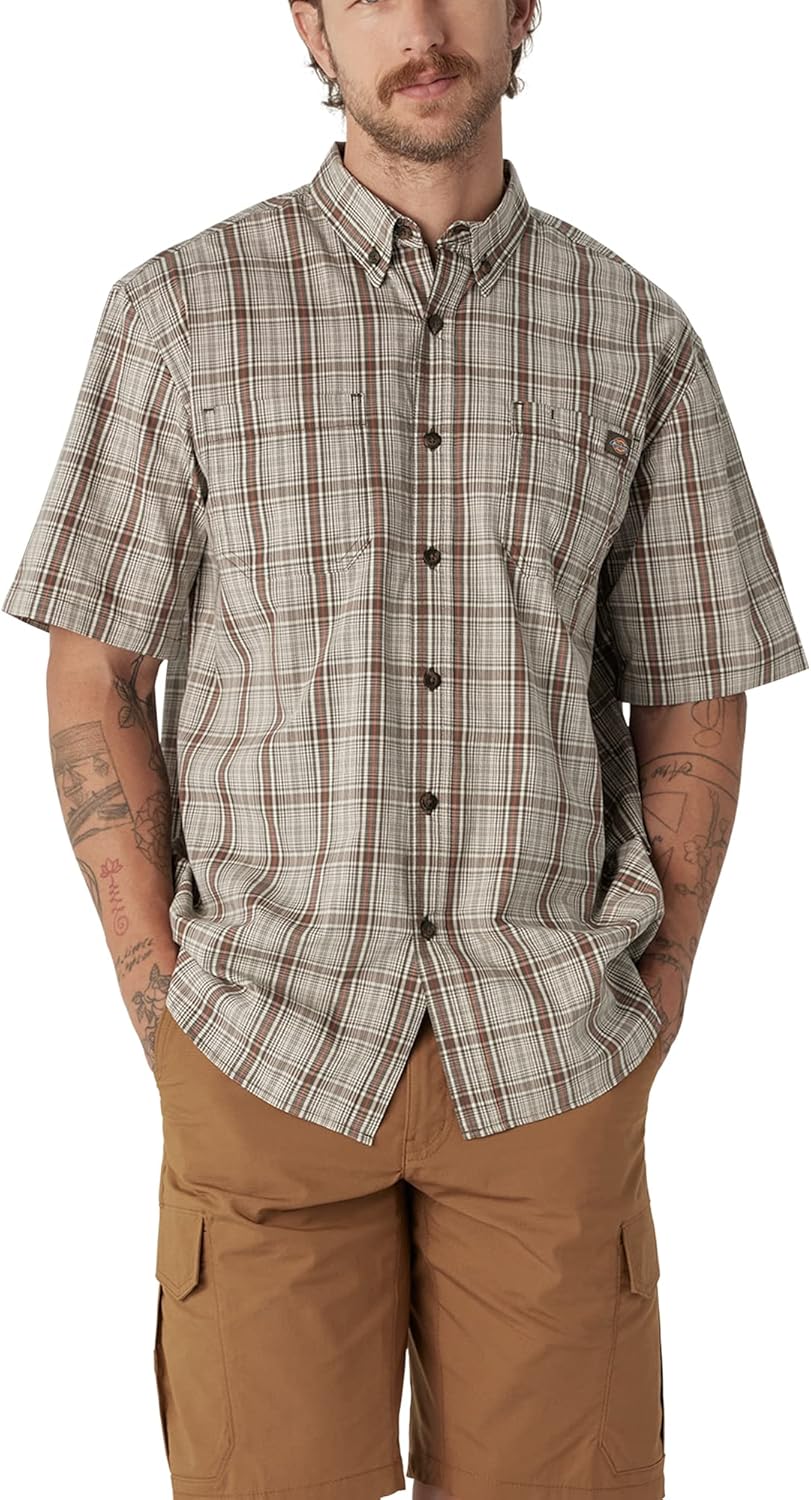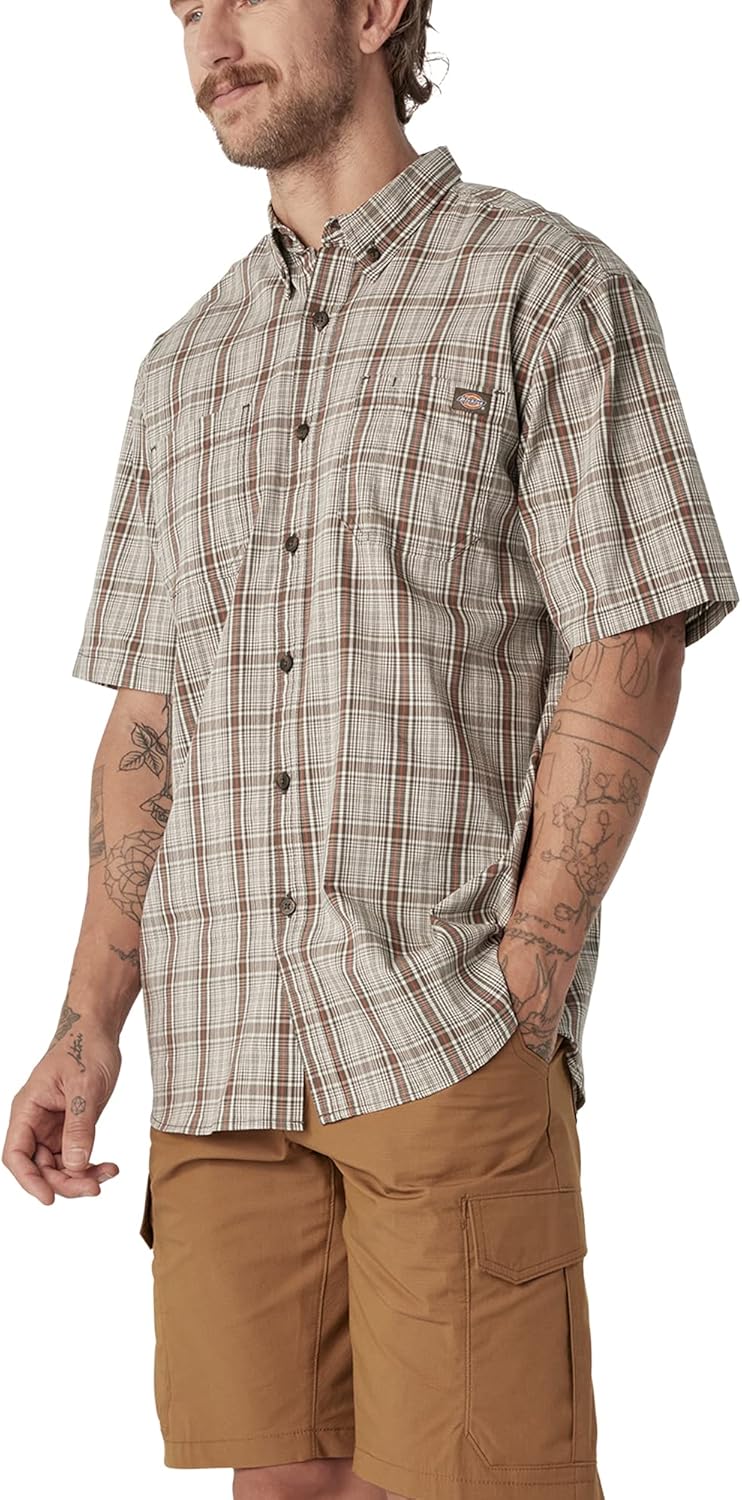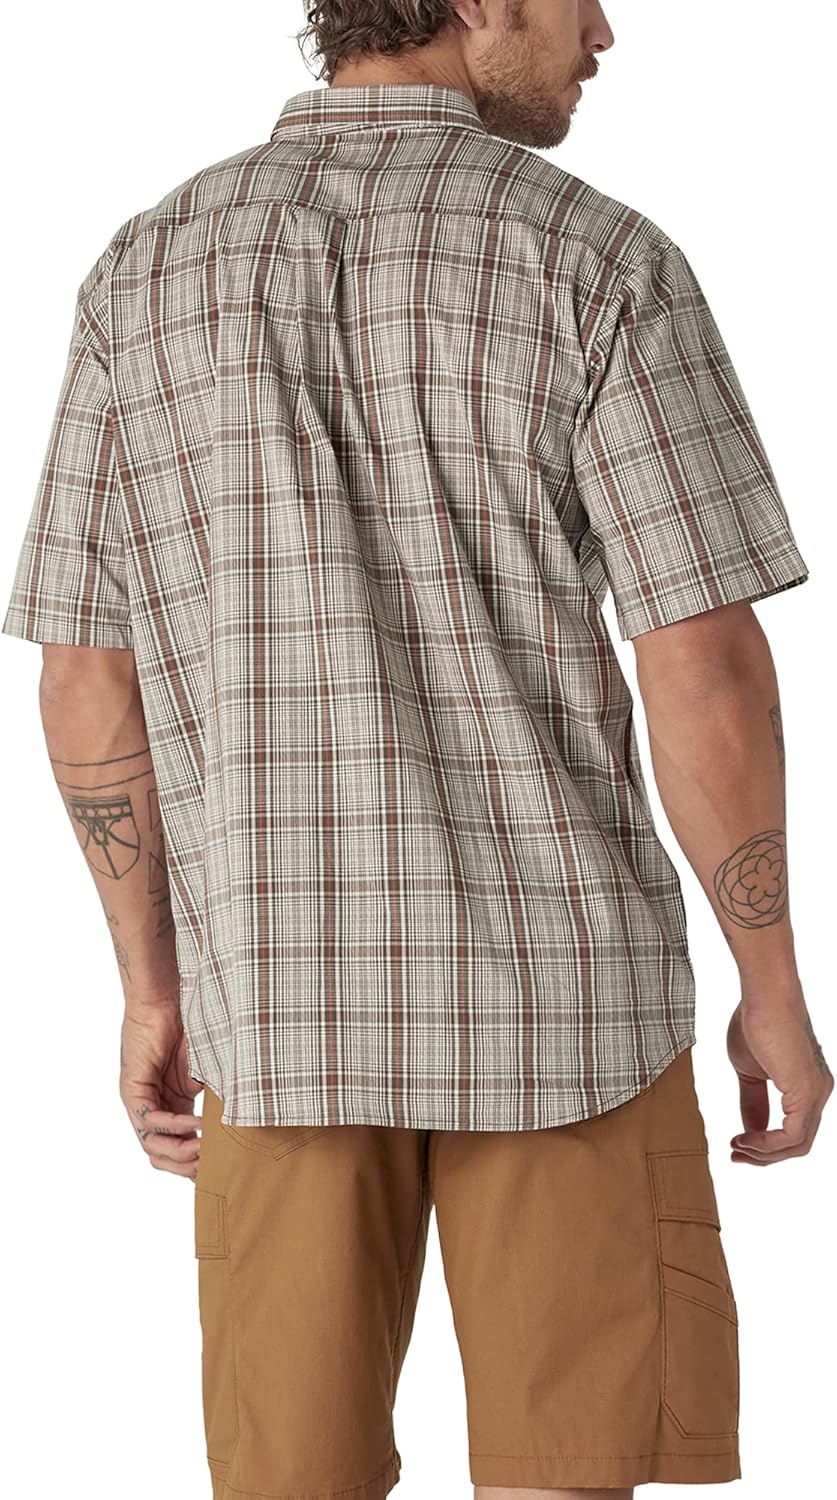
Dickies Men's Short Sleeve Woven Shirt
Category: AMAZON FASHION
Made with a heavy dose of spandex, Dickies Men's Short Sleeve Flex Woven Shirt is full of style and stretch. The relaxed fit ensures that it won't cling to your body, but fit you comfortably. Feel free to wear it tucked in or out, thanks to the shirt tail hem that's longer than average. The single chest pocket with pencil slot works to keep you organized throughout the day.
Features: 62% Cotton,34% Polyester,4% Elastane | Imported | Button closure | Machine Wash | Relaxed fit | 3.25 oz. Yarn Dye, 67% Cotton/29% Repreve Polyester/4% Spandex | Button down collar | Single chest pocket with pencil slot | Shirt tail hem; Dickies Logo label on interior of placket